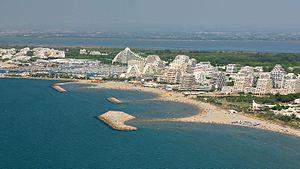
illustration aerienne de la ville architecturale de la grande motte
L'Occitanie est une région administrative française créée par la réforme territoriale de 2014 comportant 13 départements, et qui résulte de la fusion des anciennes régions Languedoc-Roussillon et Midi-Pyrénées. Temporairement appelée Languedoc-Roussillon-Midi-Pyrénées, le nom « Occitanie » est officiel depuis le 28 septembre 2016 et effectif depuis le 30 septembre 2016. S'il est sous-titré « Pyrénées-Méditerranée » par le conseil régional, ce sous-titre n'apparaît pas dans le Journal officiel de la République française. Le conseil régional est présidée par Carole Delga depuis le 4 janvier 2016, et son chef-lieu est Toulouse.
La Grande-Motte est une commune française située dans le département de l'Hérault en région Occitanie. Ses habitants sont les Grand-Mottois. Station balnéaire et port de plaisance à proximité de Montpellier, dont les travaux ont démarré en 1965 sur un terrain vierge lors de la « mission Racine », la Grande-Motte se caractérise par une grande homogénéité architecturale, dont les éléments les plus visibles sont les immeubles en forme de pyramides. La station accueille environ 120 000 touristes par an.
Le golfe du Lion est un golfe fermant l'extrême nord-ouest de la Méditerranée occidentale, entre le Cap de Creus, situé en Catalogne à l'ouest et, selon les avis, le cap Sicié ou la presqu'île de Giens, tous les deux situés dans le Var, à l'est. Son littoral relève donc principalement des régions administratives françaises d'Occitanie à l'ouest, et de Provence à l'est.